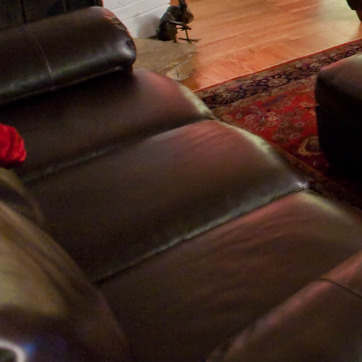
Material: leather